Methuselah's Children

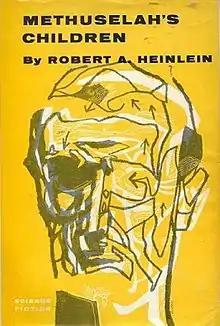
First edition cover

Methuselah's Children is a science fiction novel by American writer Robert A. Heinlein. Originally serialized in "Astounding Science Fiction" in the July, August, and September 1941 issues, it was expanded into a full-length novel in 1958. The novel is part of Heinlein's "Future History" series of stories. It introduces the Howard families, a fictional group of people who achieved long lifespans through selective breeding.